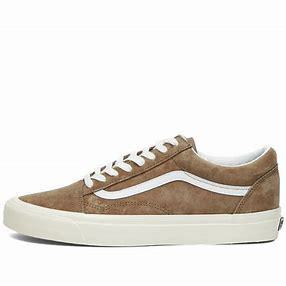
Brand: Vans
Model: UA Old Skool 36 DX